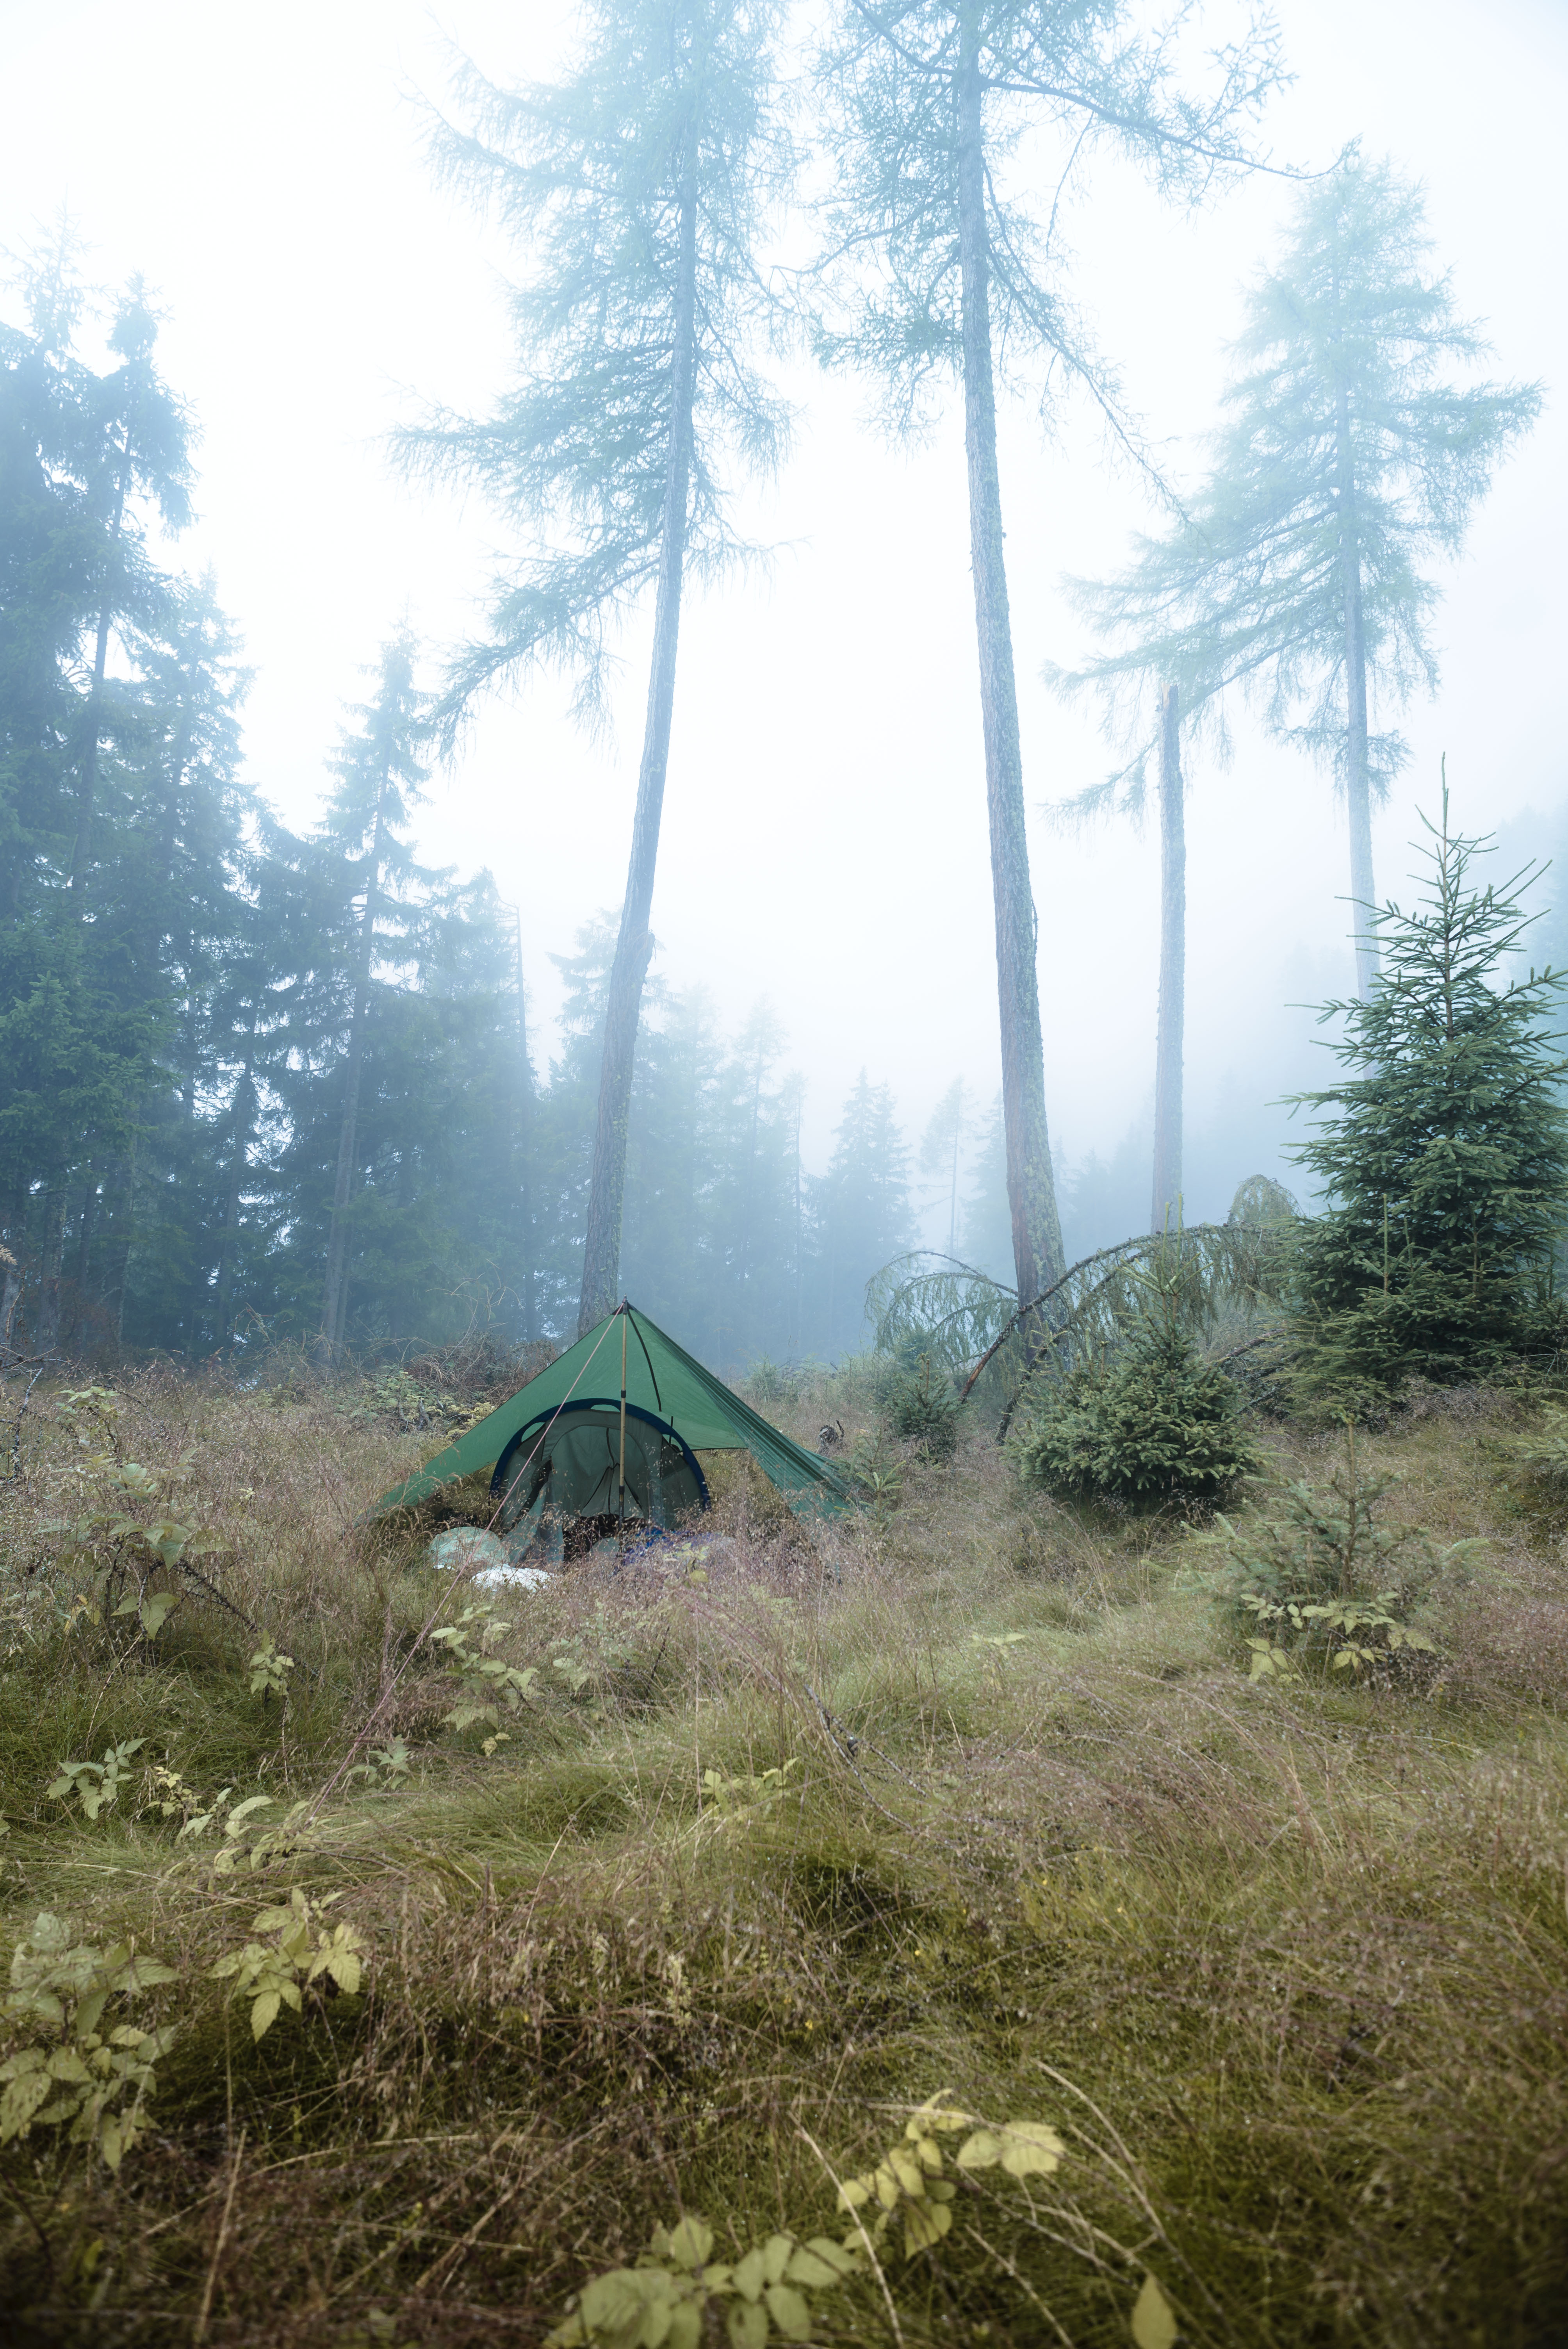
tree, forest, wilderness, meadow, sunlight, hut, jungle, rainforest, nebel, woodland, habitat, ecosystem, zelt, rural area, natural environment, atmospheric phenomenon